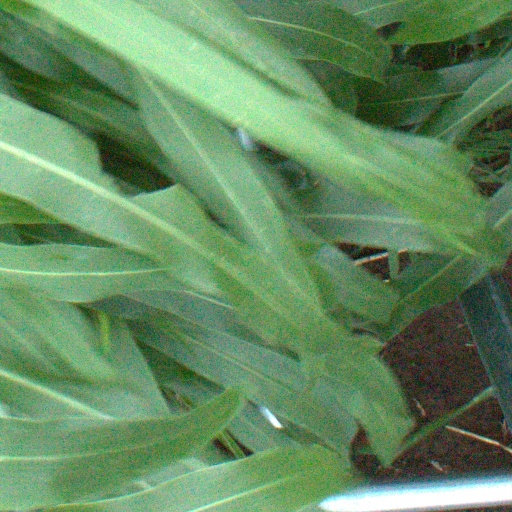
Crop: sorghum